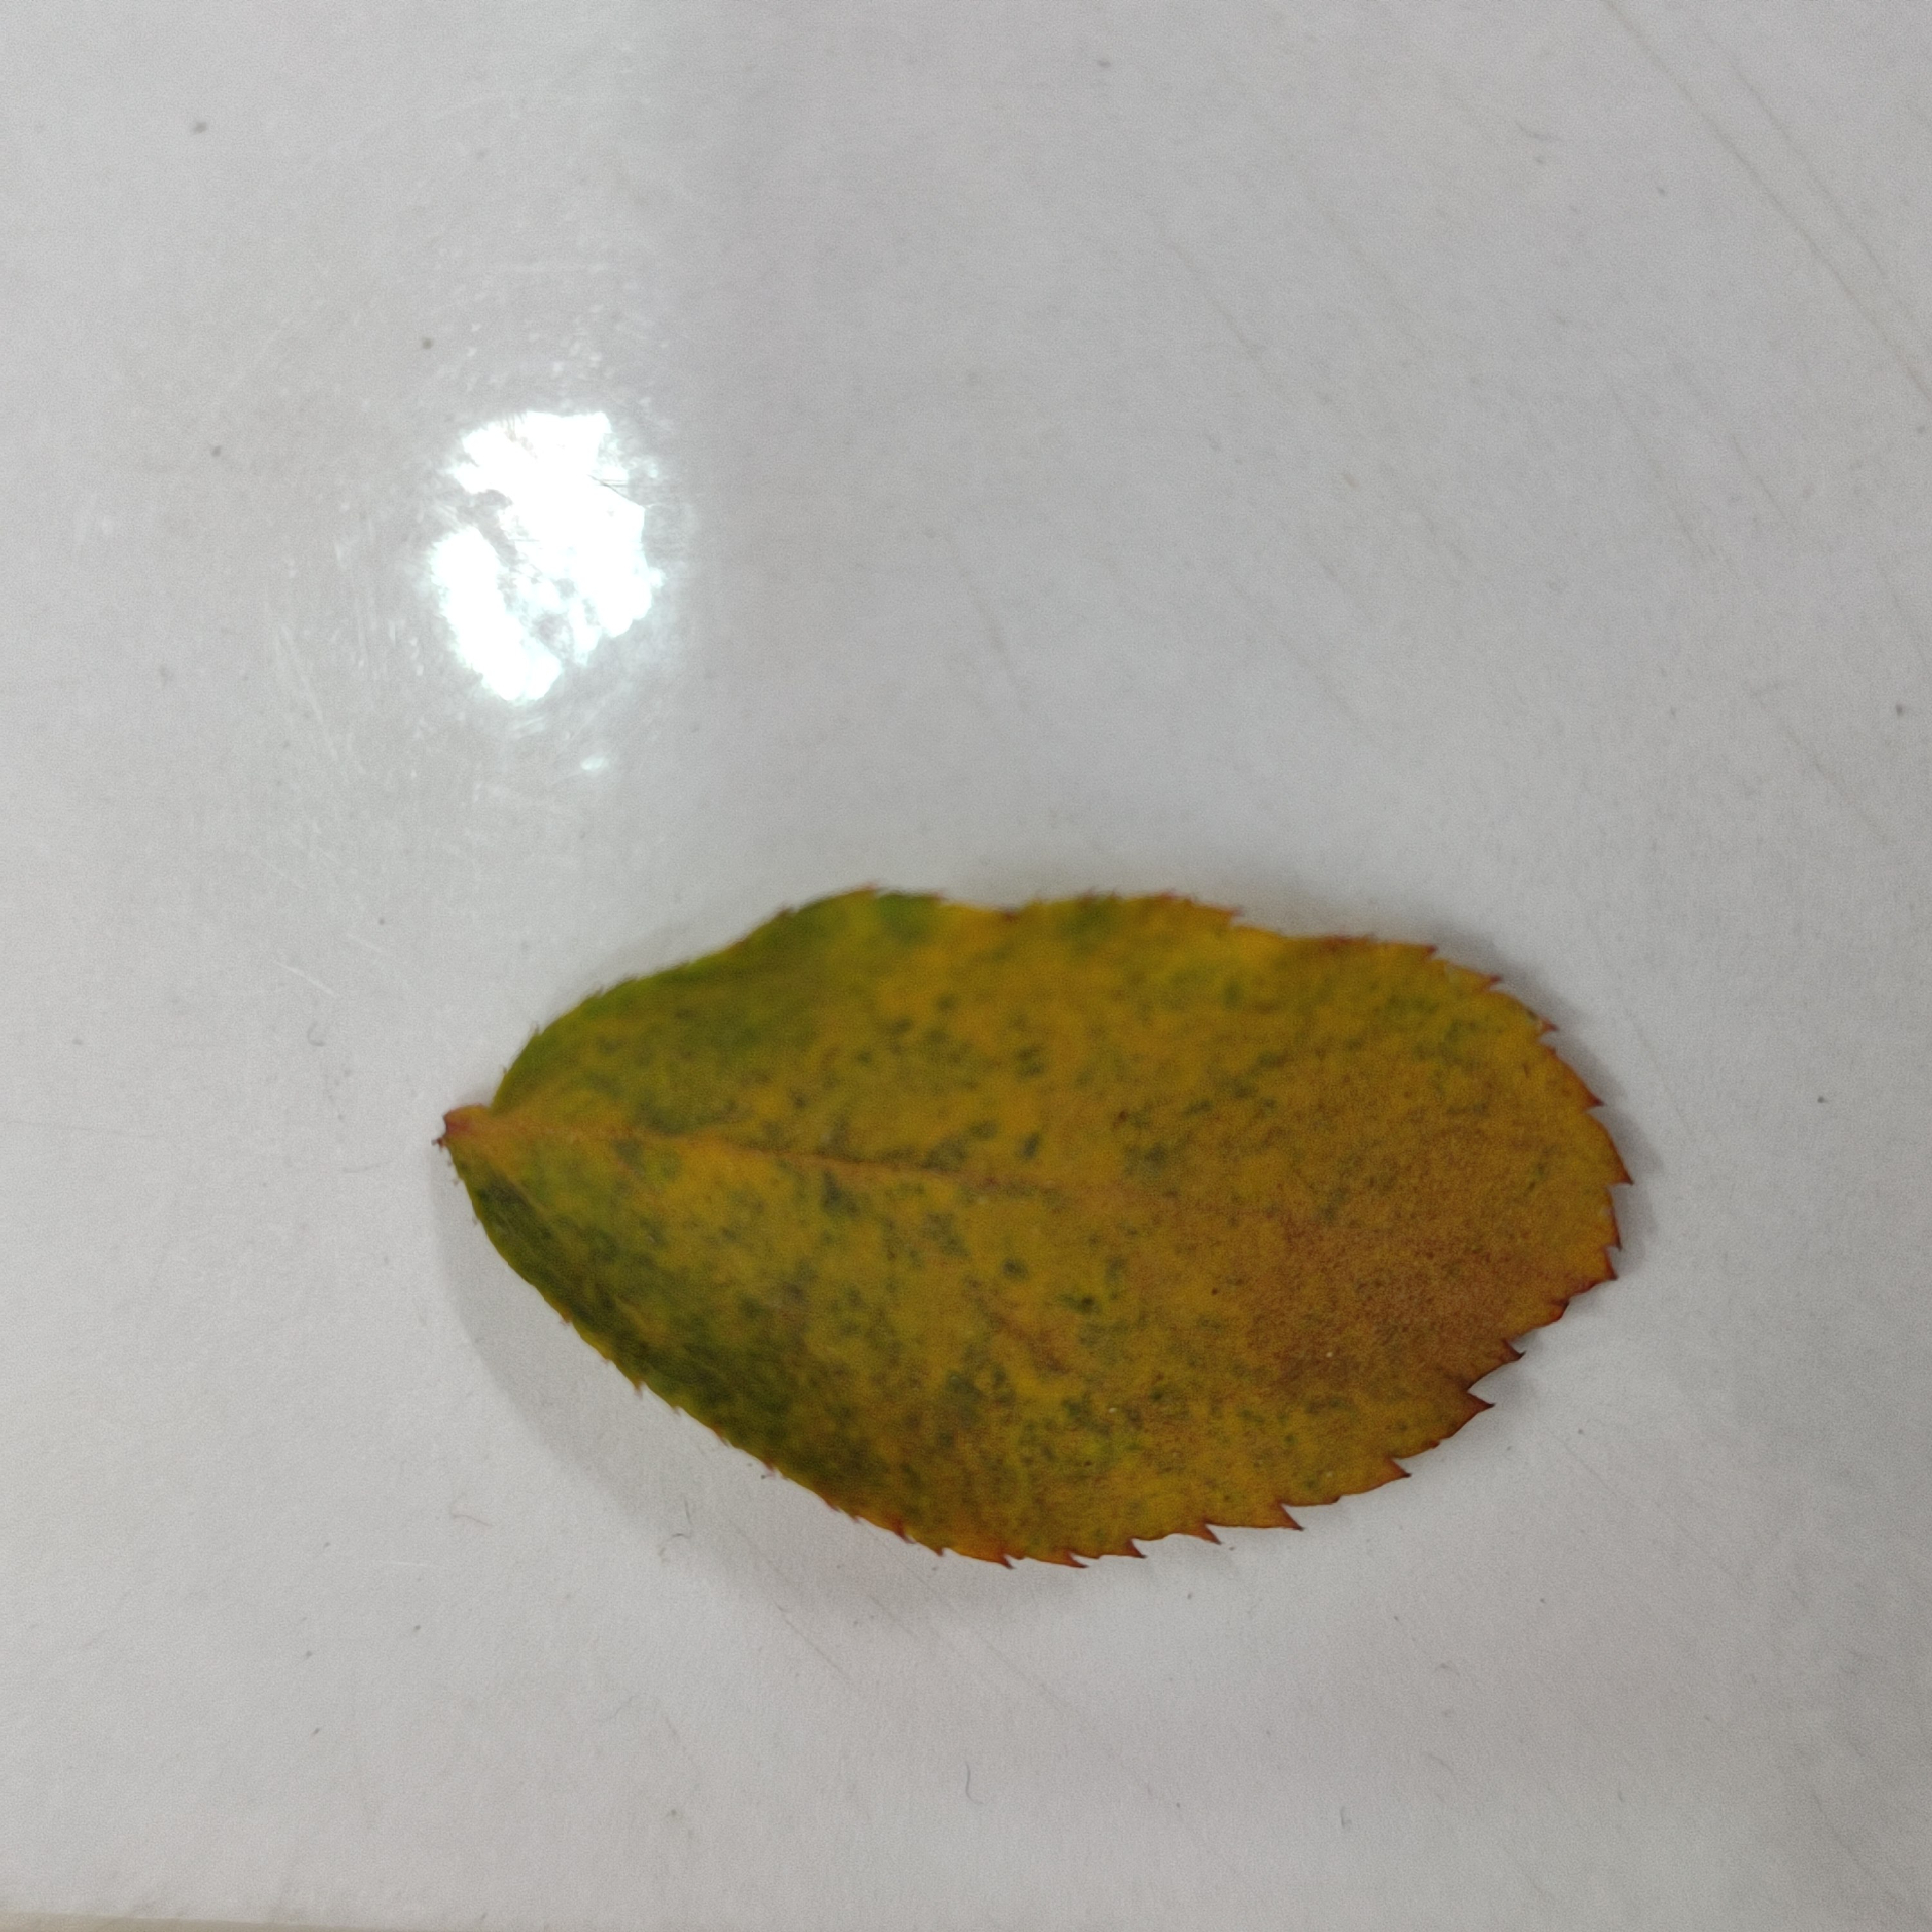
Label: Yellow Mosaic Virus